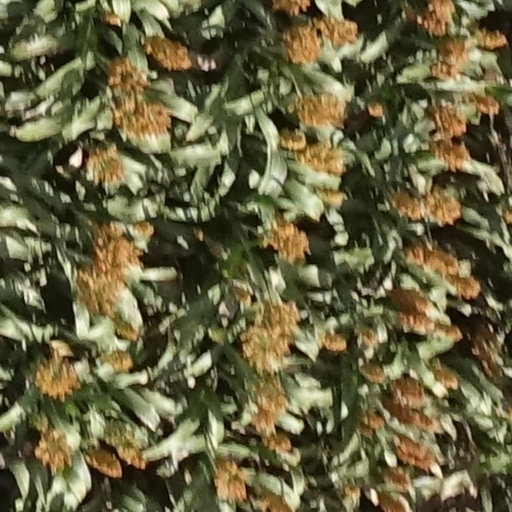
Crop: sorghum